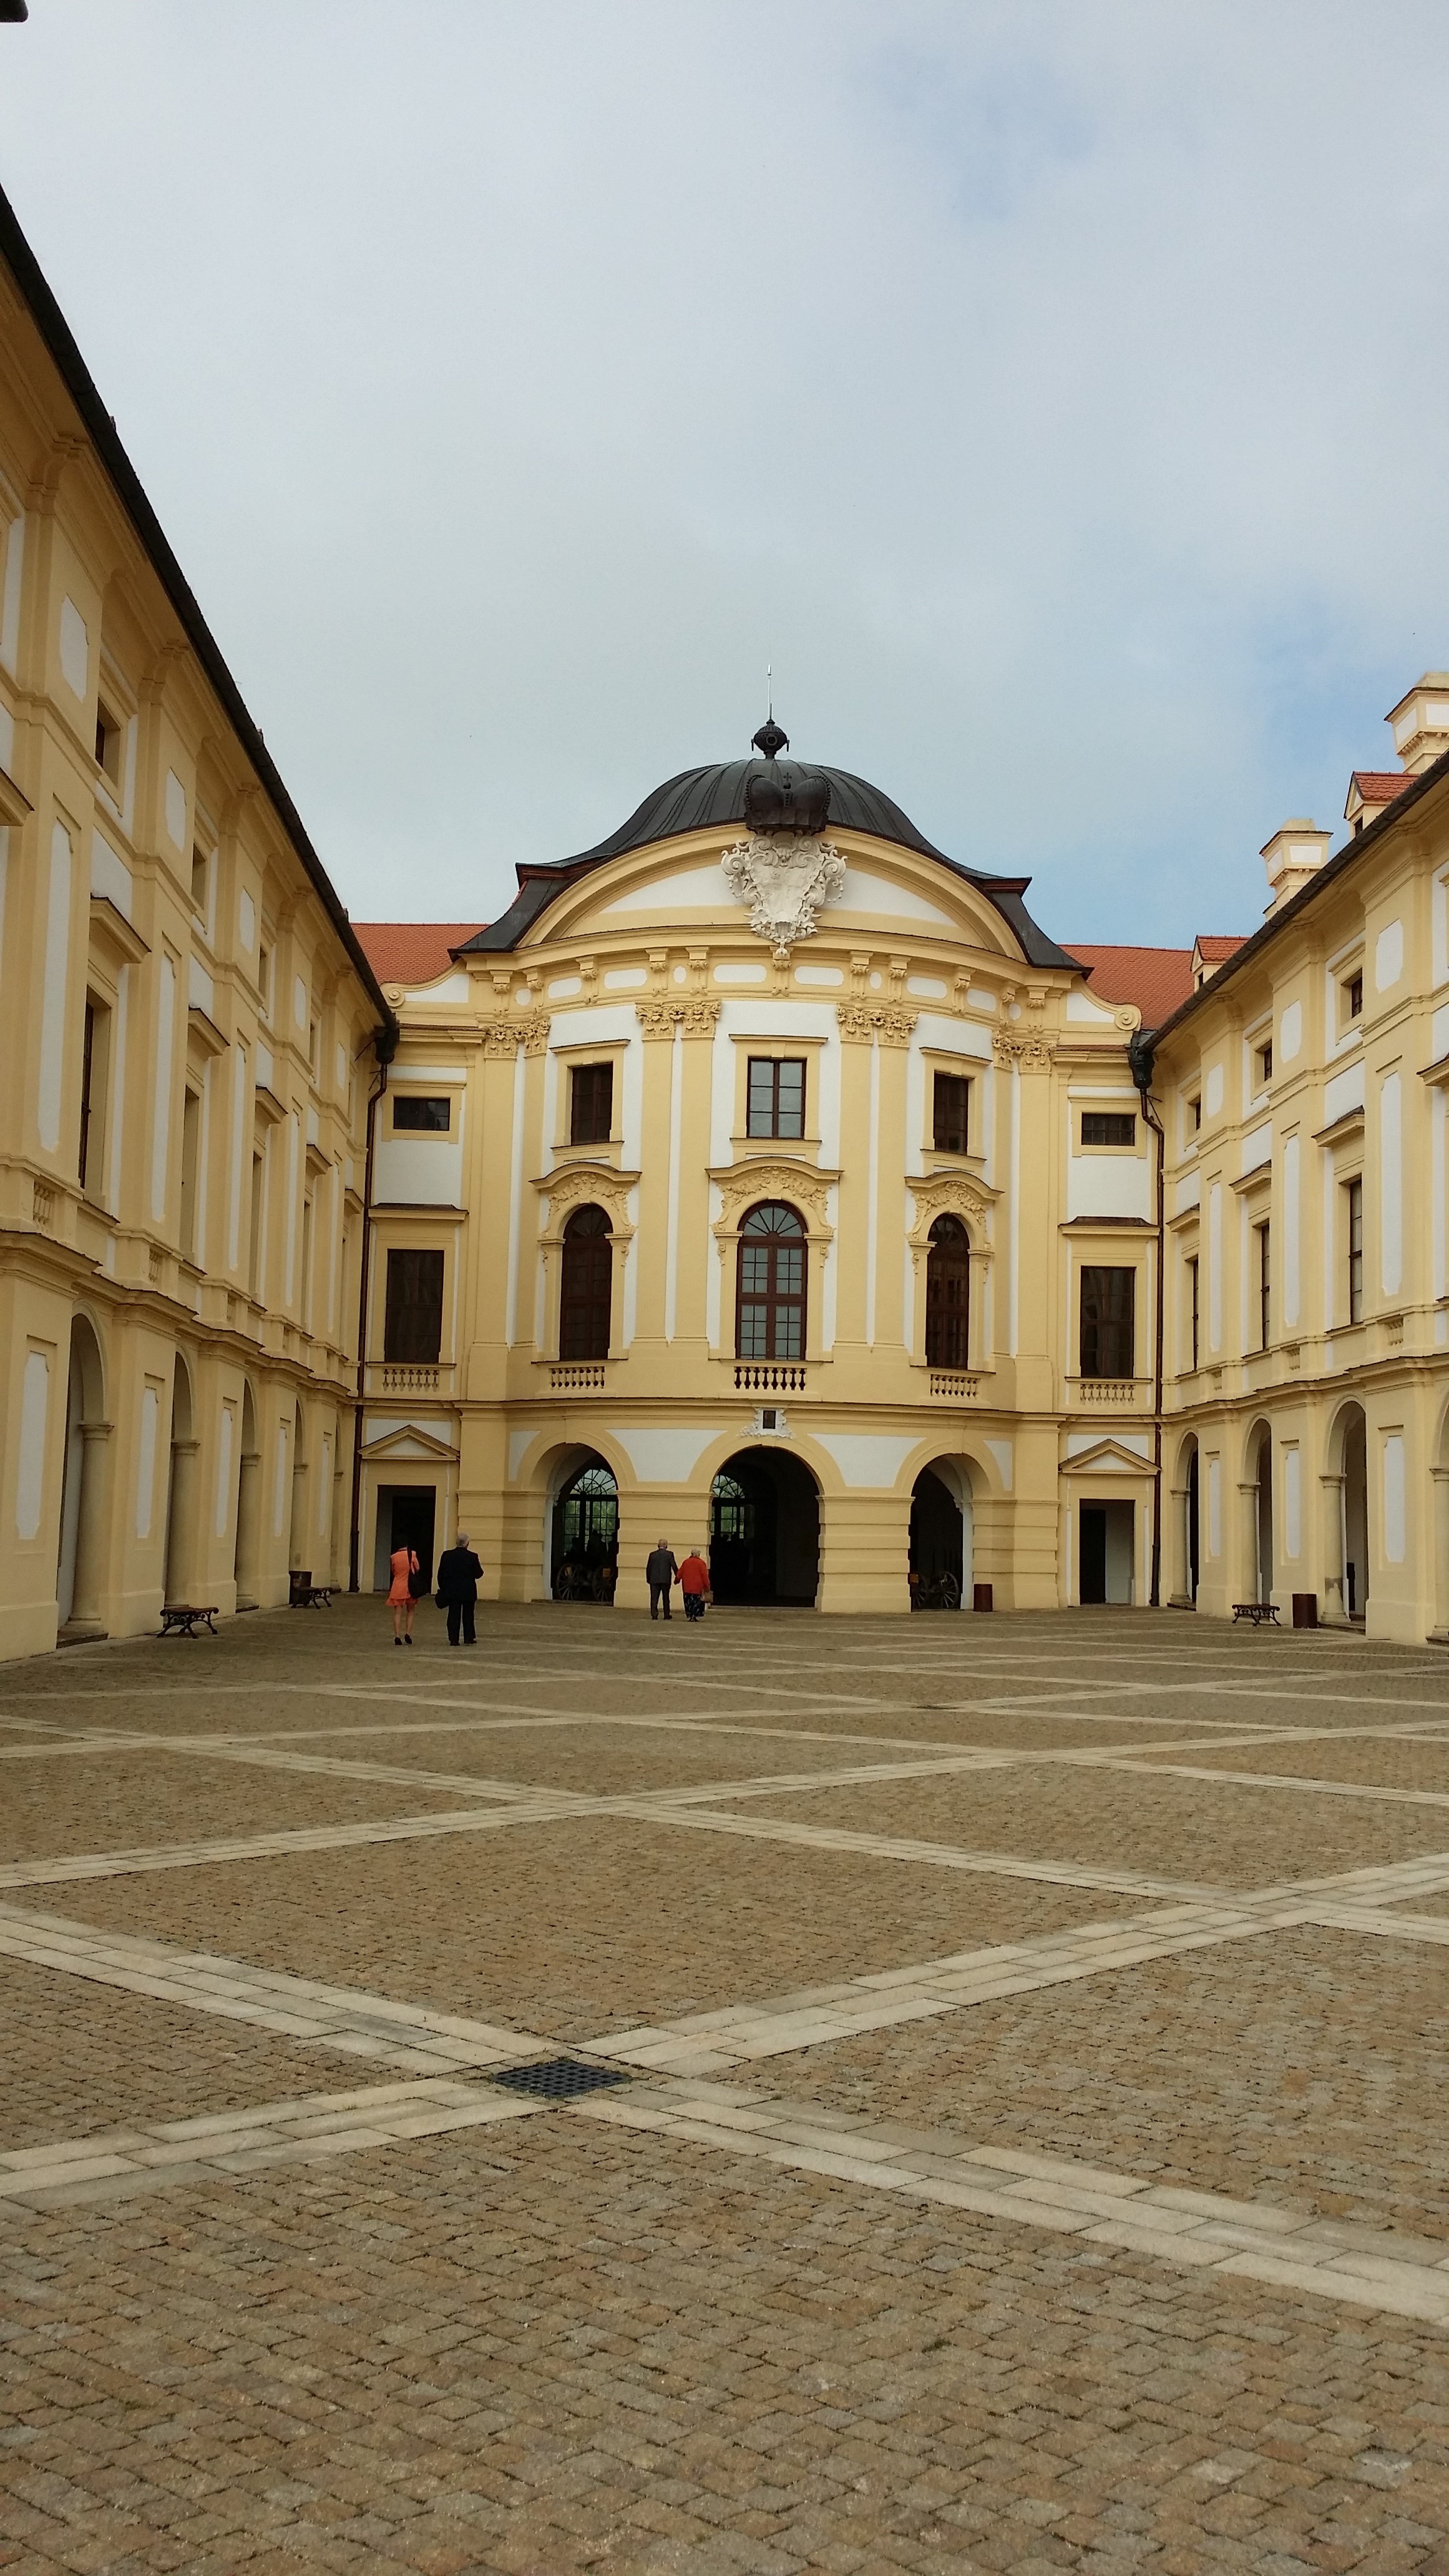
architecture, town, building, palace, plaza, castle, landmark, facade, sightseeing, historic, tourism, place of worship, synagogue, town square, estate, neighbourhood, ancient history, slavkov, austerlitz